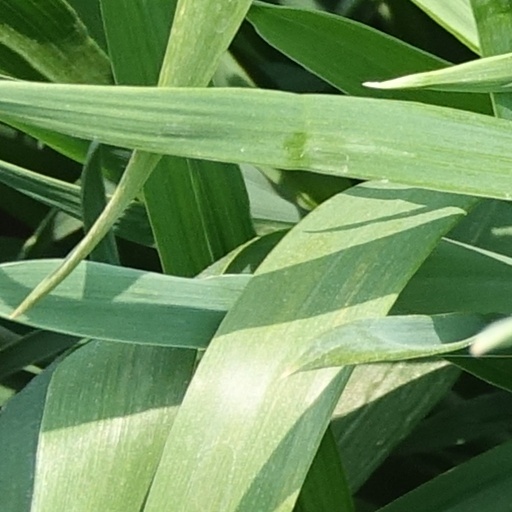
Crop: wheat